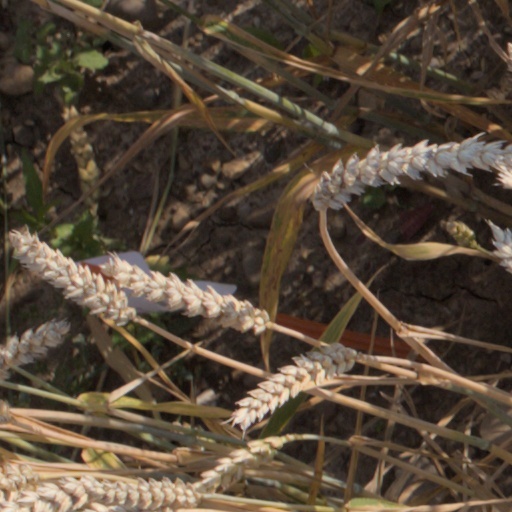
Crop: wheat